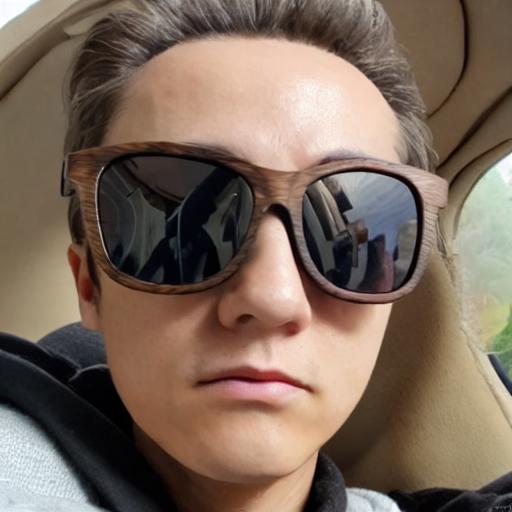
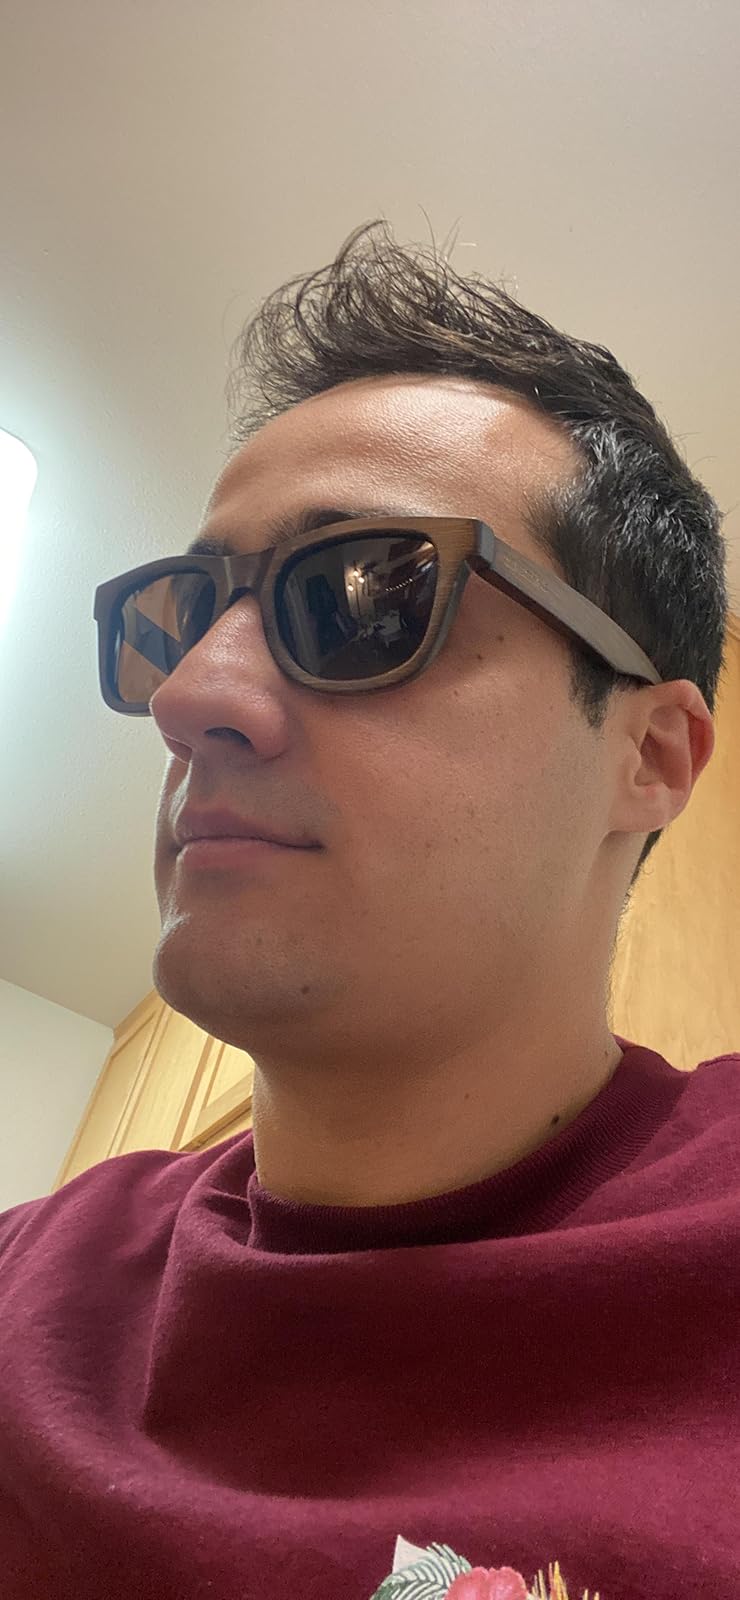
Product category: accessories_sunglasses
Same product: no